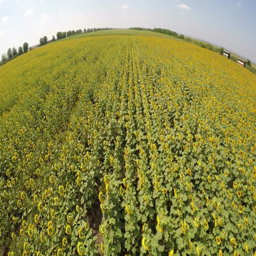
aerial 4k sunflower field viewed from air in the morning sun - view below horizon , moving diagonally across the field , low altitude , ordinary speed